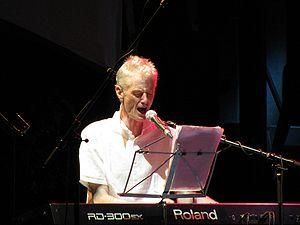
Peter Joseph Andrew Hammill, né le 5 novembre 1948 à Ealing, est un chanteur auteur-compositeur britannique, membre fondateur du groupe rock progressif Van der Graaf Generator. Bien qu’il soit pianiste et guitariste, c’est sa voix qui le distingue le plus. Il est également producteur de ses disques et occasionnellement de ceux d’autres artistes. Il a épousé Hilary en 1978 et est père de trois enfants.